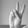
ASL letter: V